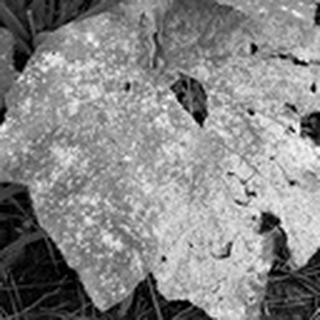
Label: cotton_powdery_mildew